James Slade

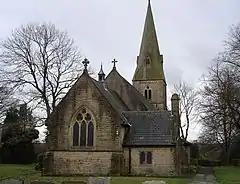
St James Church, Breightmet, Bolton

For the next forty years Canon Slade dedicated himself to improving the conditions of the people of Bolton and to building churches in the expanding suburbs. He was the main force behind the establishment of a Trustee Savings Bank (1813), Bolton Dispensary (1820) and the Bolton Church Institute School (later Canon Slade Grammar School) in 1846. During the same period he oversaw the building of eleven churches including St John, Farnworth (1826), Holy Trinity, Bolton (1827), Emmanuel, Bolton (1838), Christ Church, Harwood (1840), Christ Church, Heaton (1844), St Stephen, Lever Bridge (1845), St John, Bolton (1849), St Paul, Astley Bridge (1845), St Peter, Belmont (1850), St James, Breightmet (1855) and the rebuilding of Christ Church, Walmsley and St Anne, Turton.